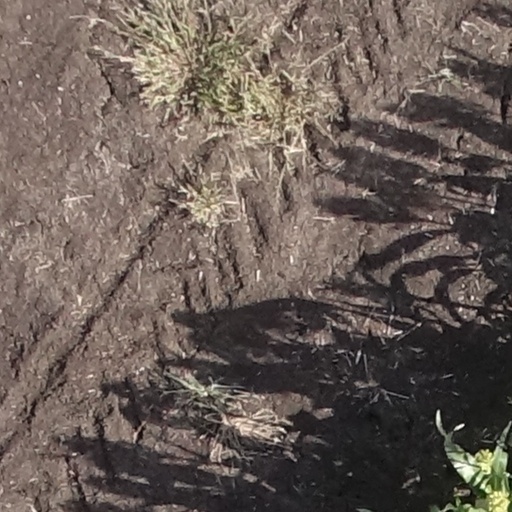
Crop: sorghum